Oberaargau-Jura Railways

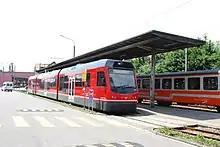
Be 4/8 "Star" railcar

With the decision to modernise the former SNB line, the rolling stock has been renewed. The ASm called tenders for three new low-floor multiple units for the whole Solothurn–Niederbipp–Langenthal line in April 2005. The tender was awarded to Stadler Rail in accordance with the metre-gauge FLIRT concept. The EMU has a similar modular structure as the new metre-gauge sets built for the Forch Railway and the St. Gallen–Trogen railway. The new program was called "Star" (for: "Schmalspur-Triebzug für attraktiven Regionalverkehr"—"narrow-gauge multiple unit for attractive regional transport"). The three trains ordered since the summer of 2008—painted dark red—are in use by the ASm. With three more trains, which were delivered in 2011, the old Solothurn-Niederbipp fleet was completely replaced.